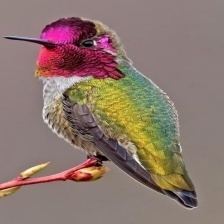
Species: ANNAS HUMMINGBIRD
Scientific name: CALYPTE ANNA
ImageNet parent category: hummingbird